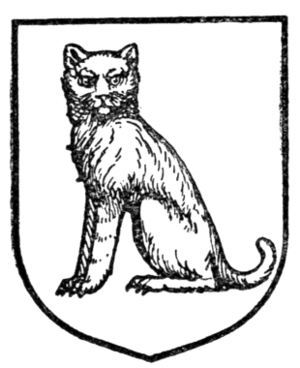
En héraldique, le chat peut être représenté assis, effarouché ou effrayé, passant, issant, naissant, rampant et aussi hérissonné. Le chat, comme le Léopard, se représente en héraldique naturellement de face et passant.